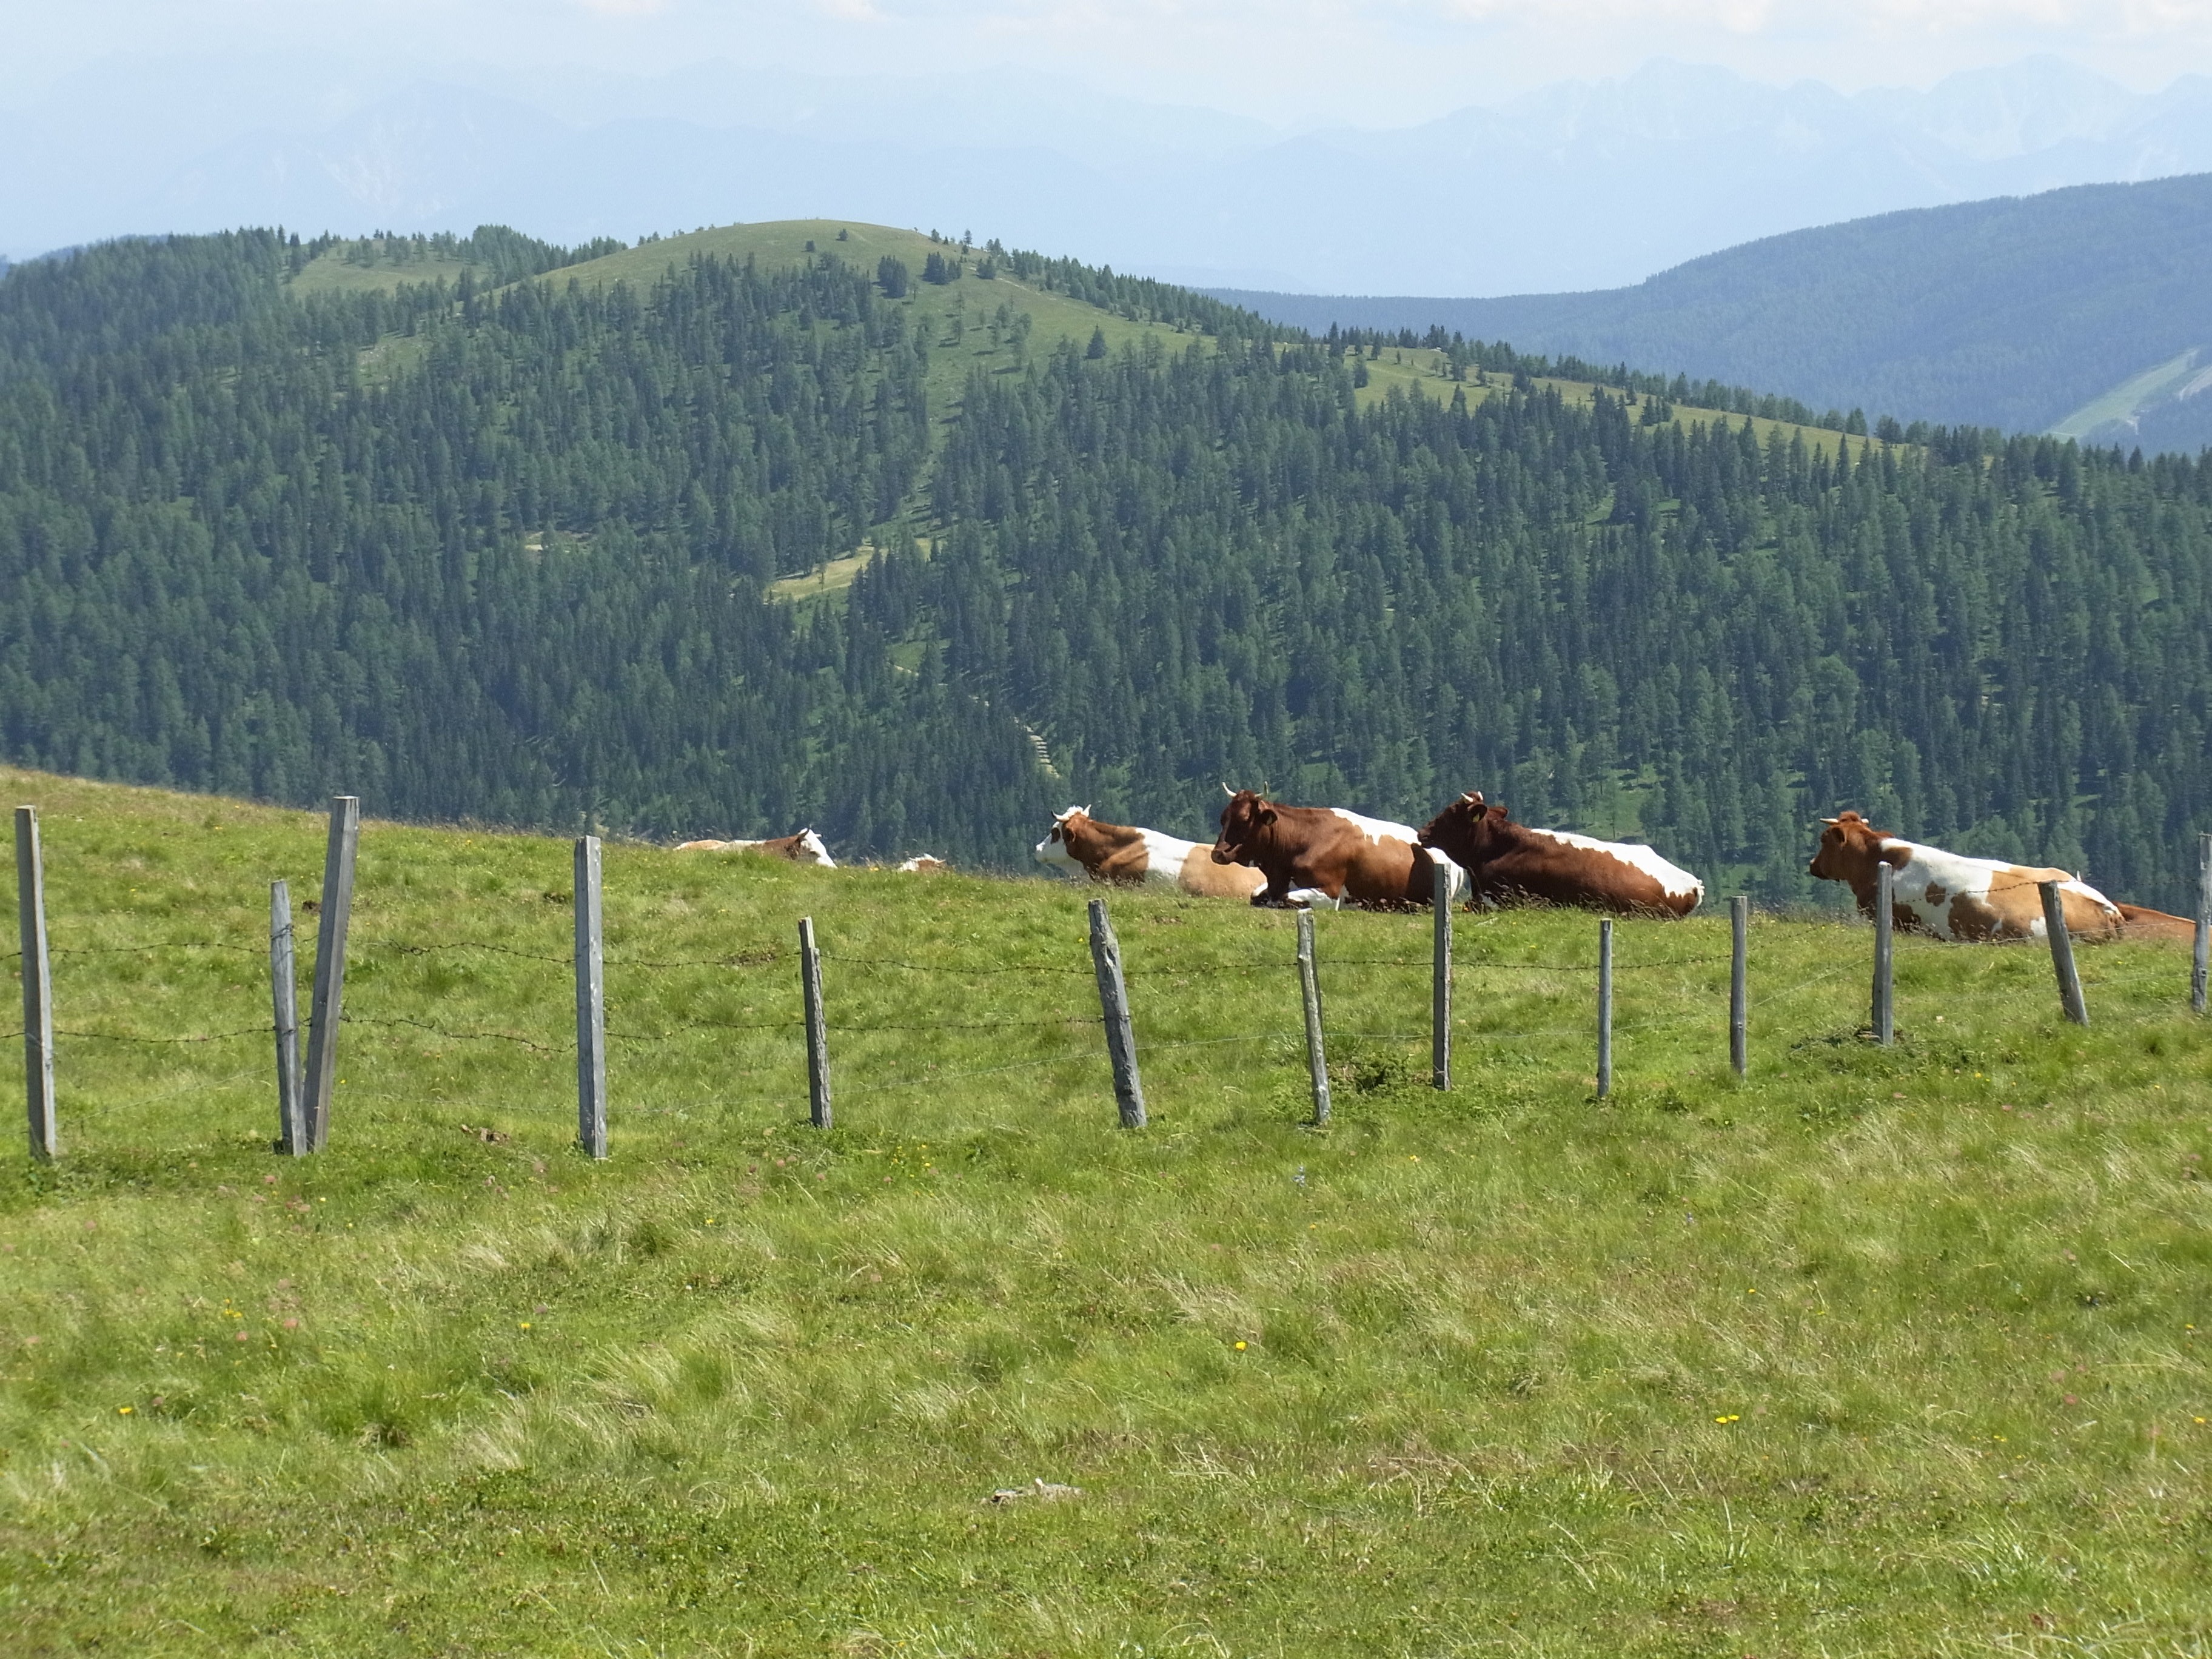
fence, meadow, prairie, wildlife, cow, pasture, grazing, ranch, cows, mountains, grassland, ecosystem